The Bread-Winners

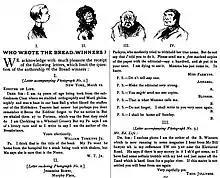
"Who wrote "The Bread-Winners"?": "Life" magazine's joking speculation (including an adolescent boy and girl as candidates), March 1884

In March 1883, the Century Company circulated a postcard, with copies likely sent to newspapers and potential subscribers. Under the heading "Literary Note from The Century Co.", and giving some information about the plot, it announced that an anonymous novel, "unusual in scene and subject, and powerful in treatment" would soon be serialized in the pages of the "Century". The serial was originally supposed to begin in April or May, but was postponed because Frances Hodgson Burnett's novel "Through One Administration" ran long. On July 20, the date of release of the August number, the company placed newspaper advertisements for "The Bread-Winners", and said "the story ... abounds in local description and social studies, which heighten the interest and continually pique curiosity as to its authorship." "The Bread-Winners" appeared in the "Century" from August 1883 to January 1884, when it was issued as a book by Harper and Brothers.